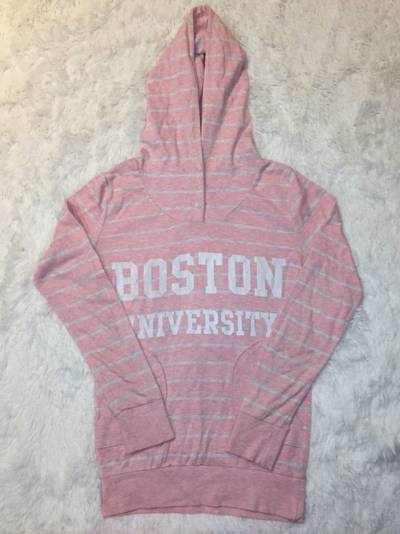
Waste category: clothes